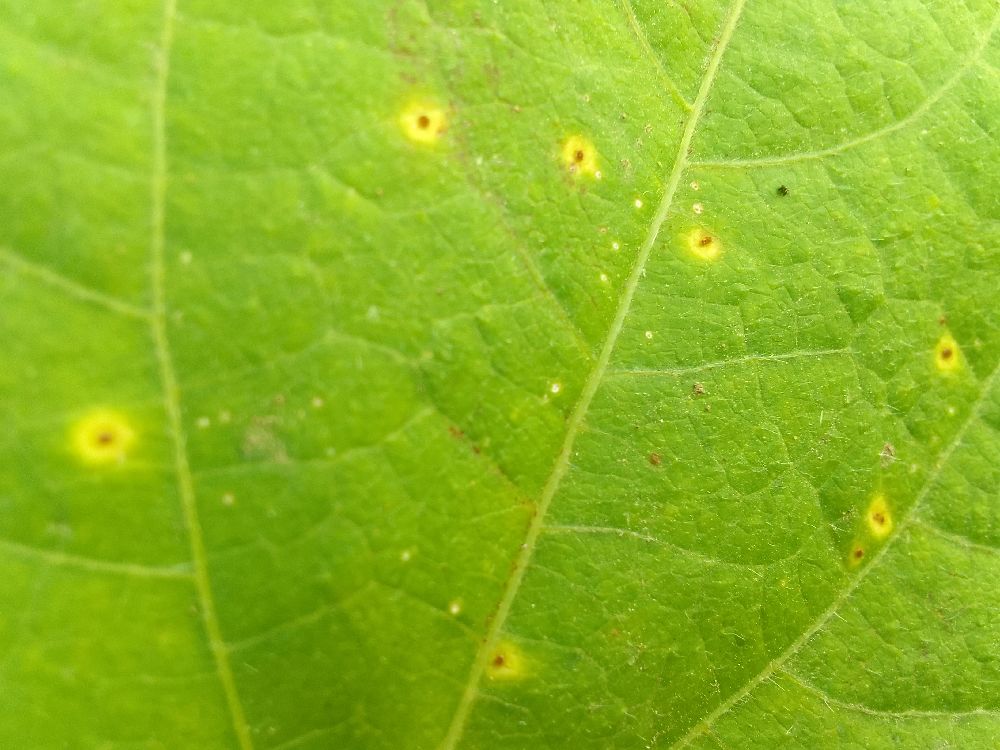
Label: rust